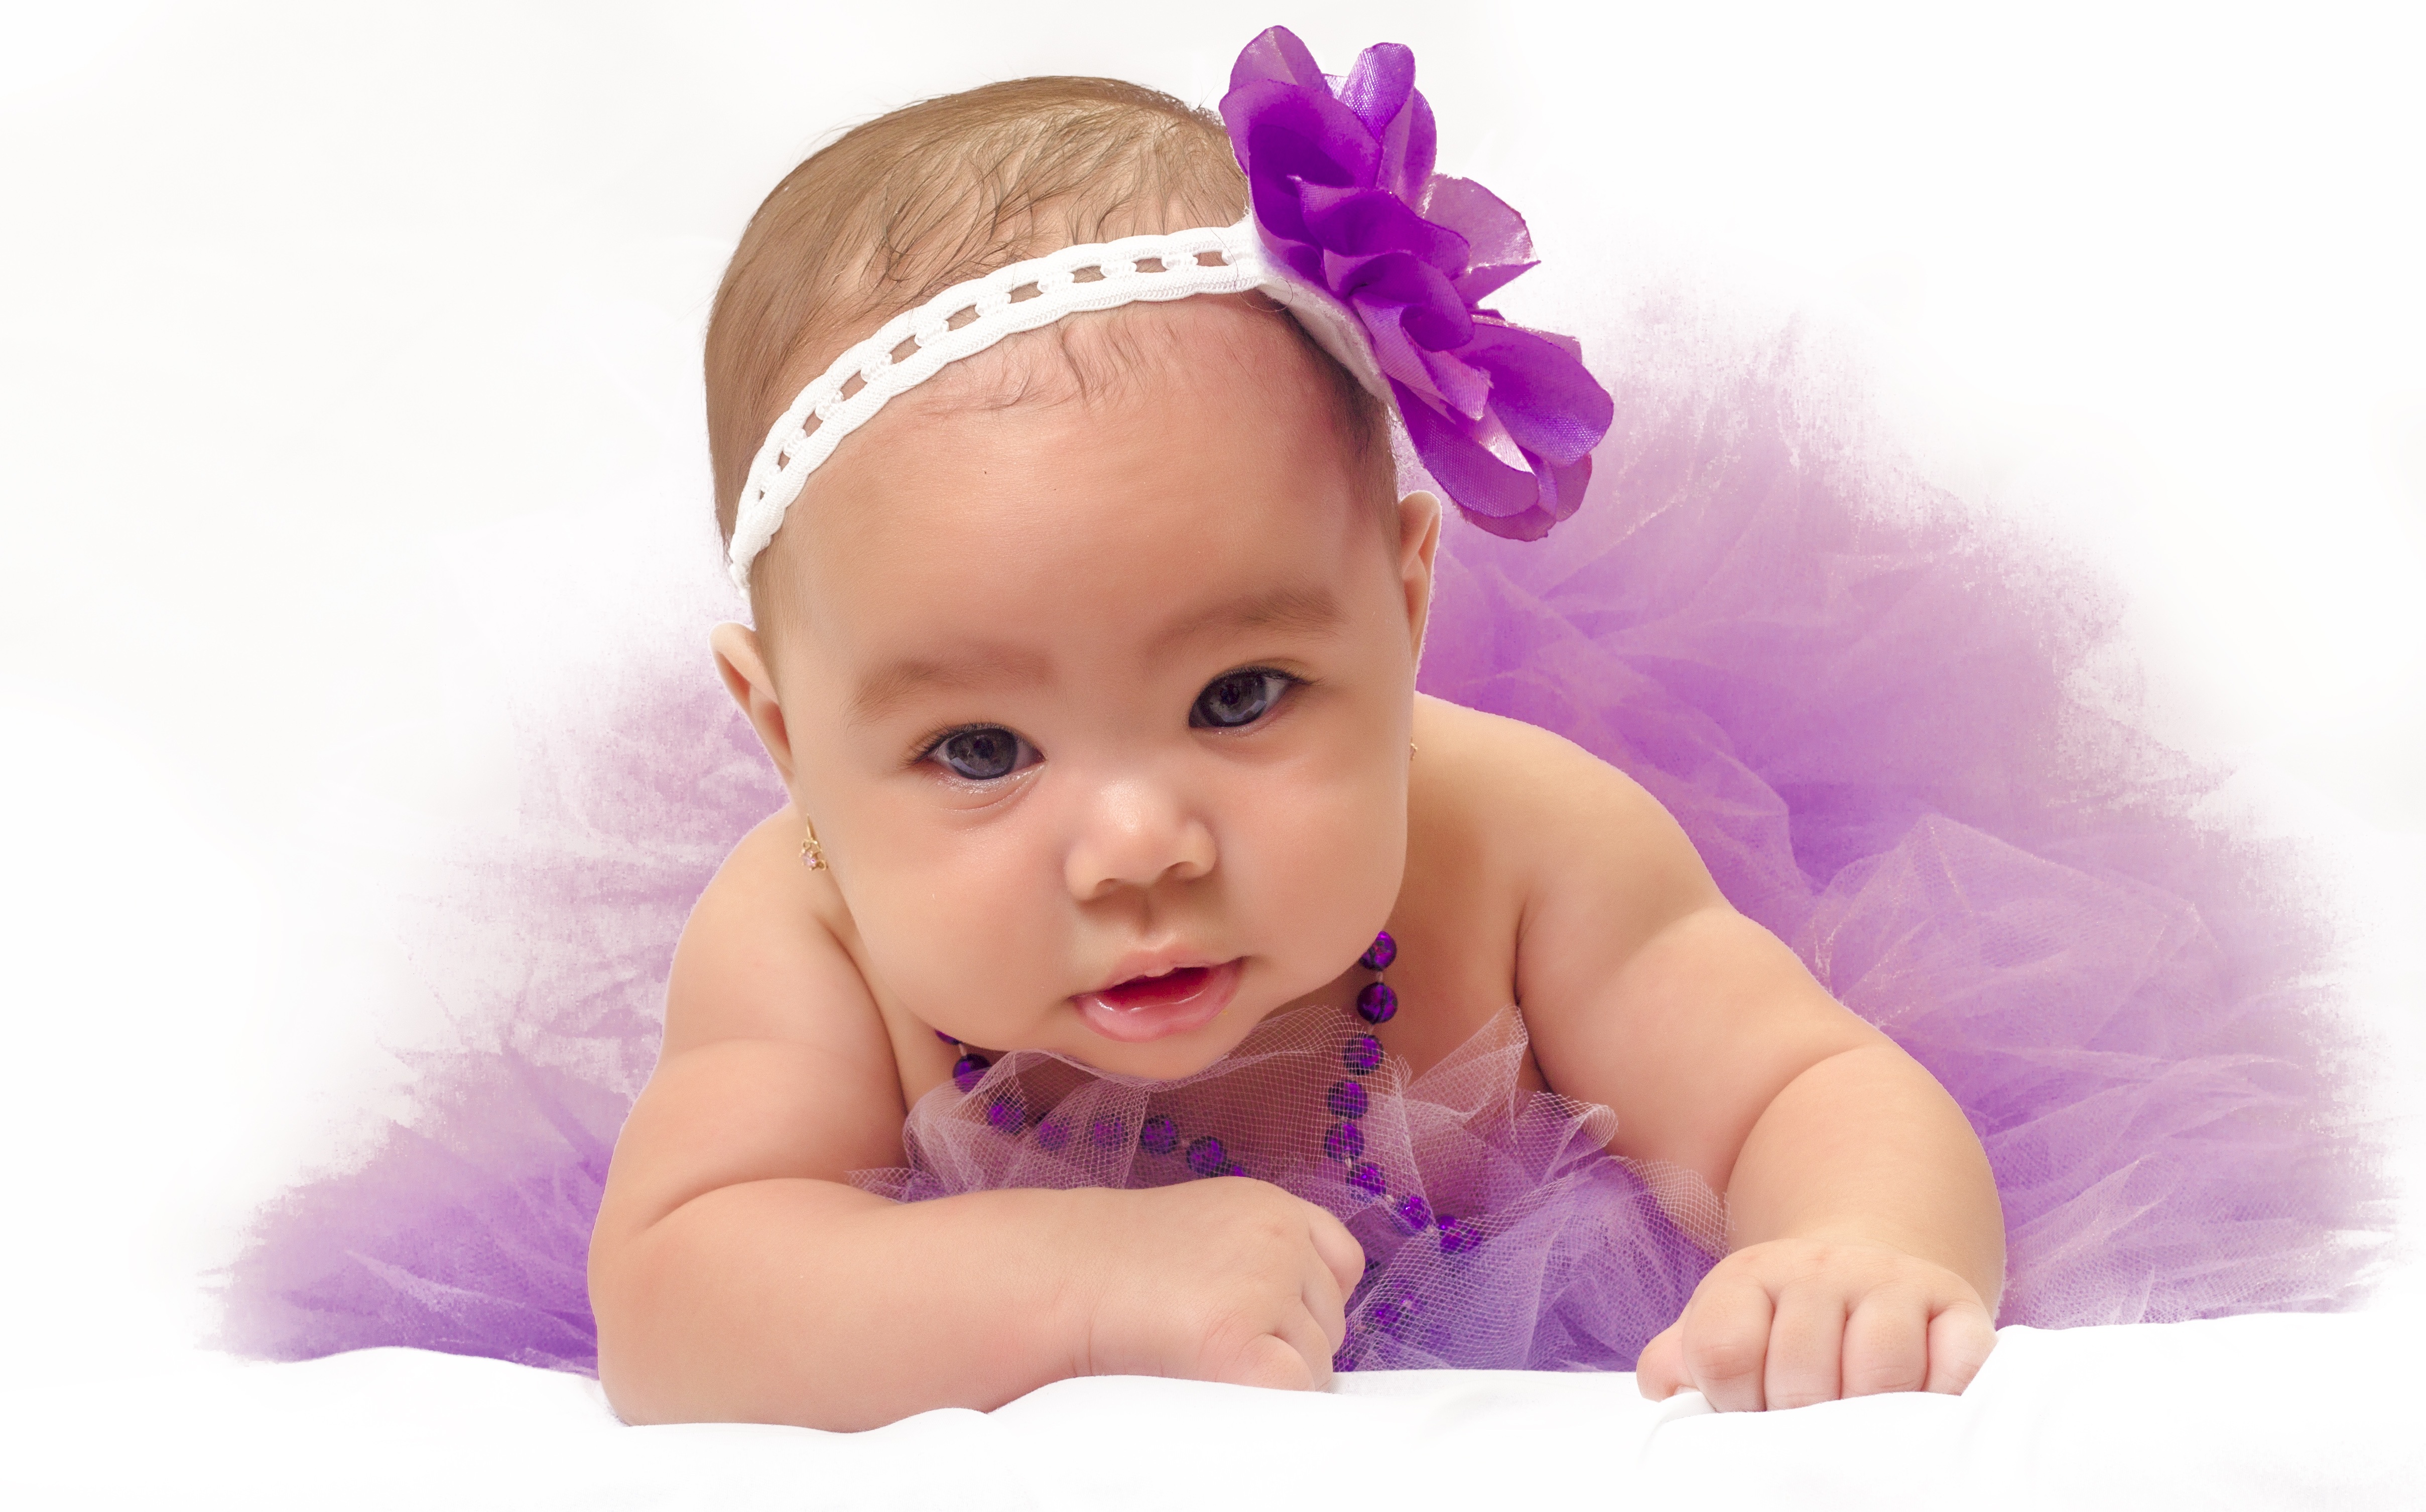
girl, flower, purple, petal, female, child, clothing, pink, baby, headgear, dress, hands, infant, toddler, nice, petite, babe, bebe, pink dress, portrait of girl, fashion accessory, hair accessory